XQc

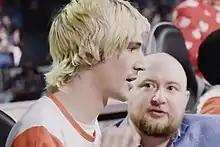
Lengyel (left) at the 2018 Overwatch World Cup

In October 2017, Lengyel joined the Dallas Fuel, one of the teams competing in the inaugural season of the Overwatch League (OWL). However, before the start of the season, he faced two suspensions on his personal "Overwatch" account from Blizzard. The first suspension was a 72-hour penalty in November for misusing the game's reporting system. The second suspension, a seven-day penalty in December, was a result of him throwing games on stream. Lengyel's debut in the Overwatch League occurred during the Fuel's first match of the season on January 10, 2018. The team suffered a 1–2 loss to the Seoul Dynasty. Following the Fuel's third match, a 0–4 defeat against the Houston Outlaws on January 18, Lengyel made homophobic remarks directed at Austin "Muma" Wilmot, a player from the Outlaws who is openly gay, during his personal Twitch stream. Lengyel later issued an apology to Muma on Twitter, expressing that his comments were not intended to be malicious and that he had spoken hastily. In response to the incident, the Fuel decided to bench Lengyel for the subsequent match on January 19. Additionally, the Overwatch League fined him $2,000 and suspended him for four matches. The Fuel then extended the suspension through February 10.